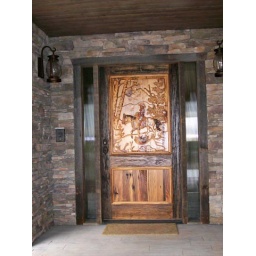
Custom design depicting Cowboy and horse in a mountain scene.